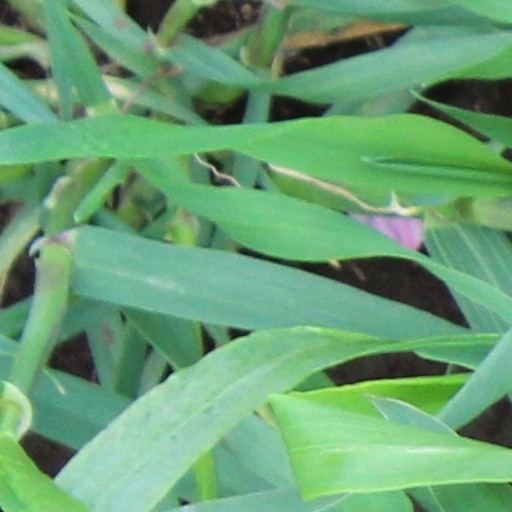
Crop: wheat